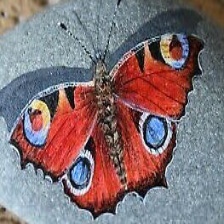
Species: PEACOCK
Butterfly family (ImageNet category): admiral